List of birds of the Cayman Islands

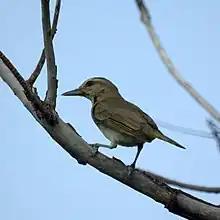
Black-whiskered vireo

Tyrant flycatchers are passerine birds which occur throughout North and South America. They superficially resemble the Old World flycatchers, but are more robust and have stronger bills. They do not have the sophisticated vocal capabilities of the songbirds. Most, but not all, have plain colouring. As the name implies, most are insectivorous.